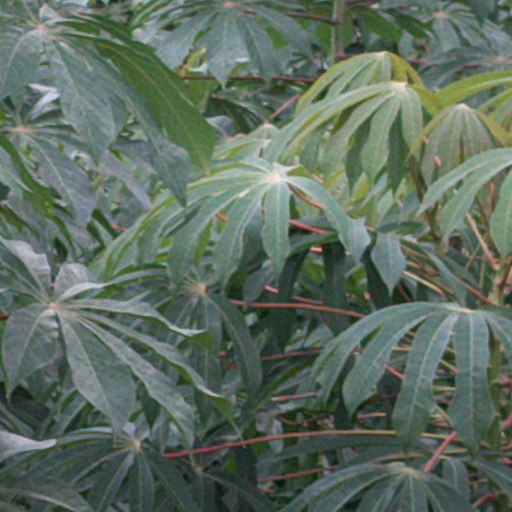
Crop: cassava